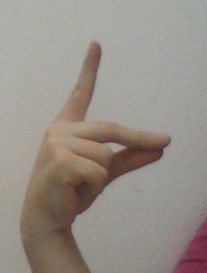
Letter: ta